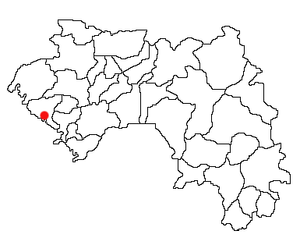
Farenya est un village dans la préfecture de Boffa, région de Boké, Guinée. Il est situé à 111 km au nord de Conakry. Il est situé sur le fleuve Pongo
La préfecture de Boffa est une subdivision administrative de la république de Guinée. Située à l'ouest du pays sur la façade atlantique, dans la région naturelle de Guinée maritime, cette préfecture fait partie de la région administrative de Boké. Son chef-lieu est la ville de Boffa.